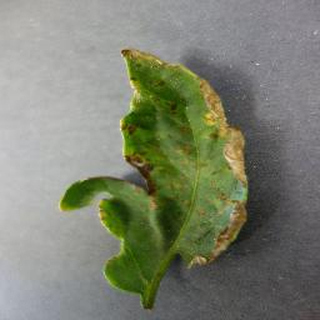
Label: tomato_bacterial_spot